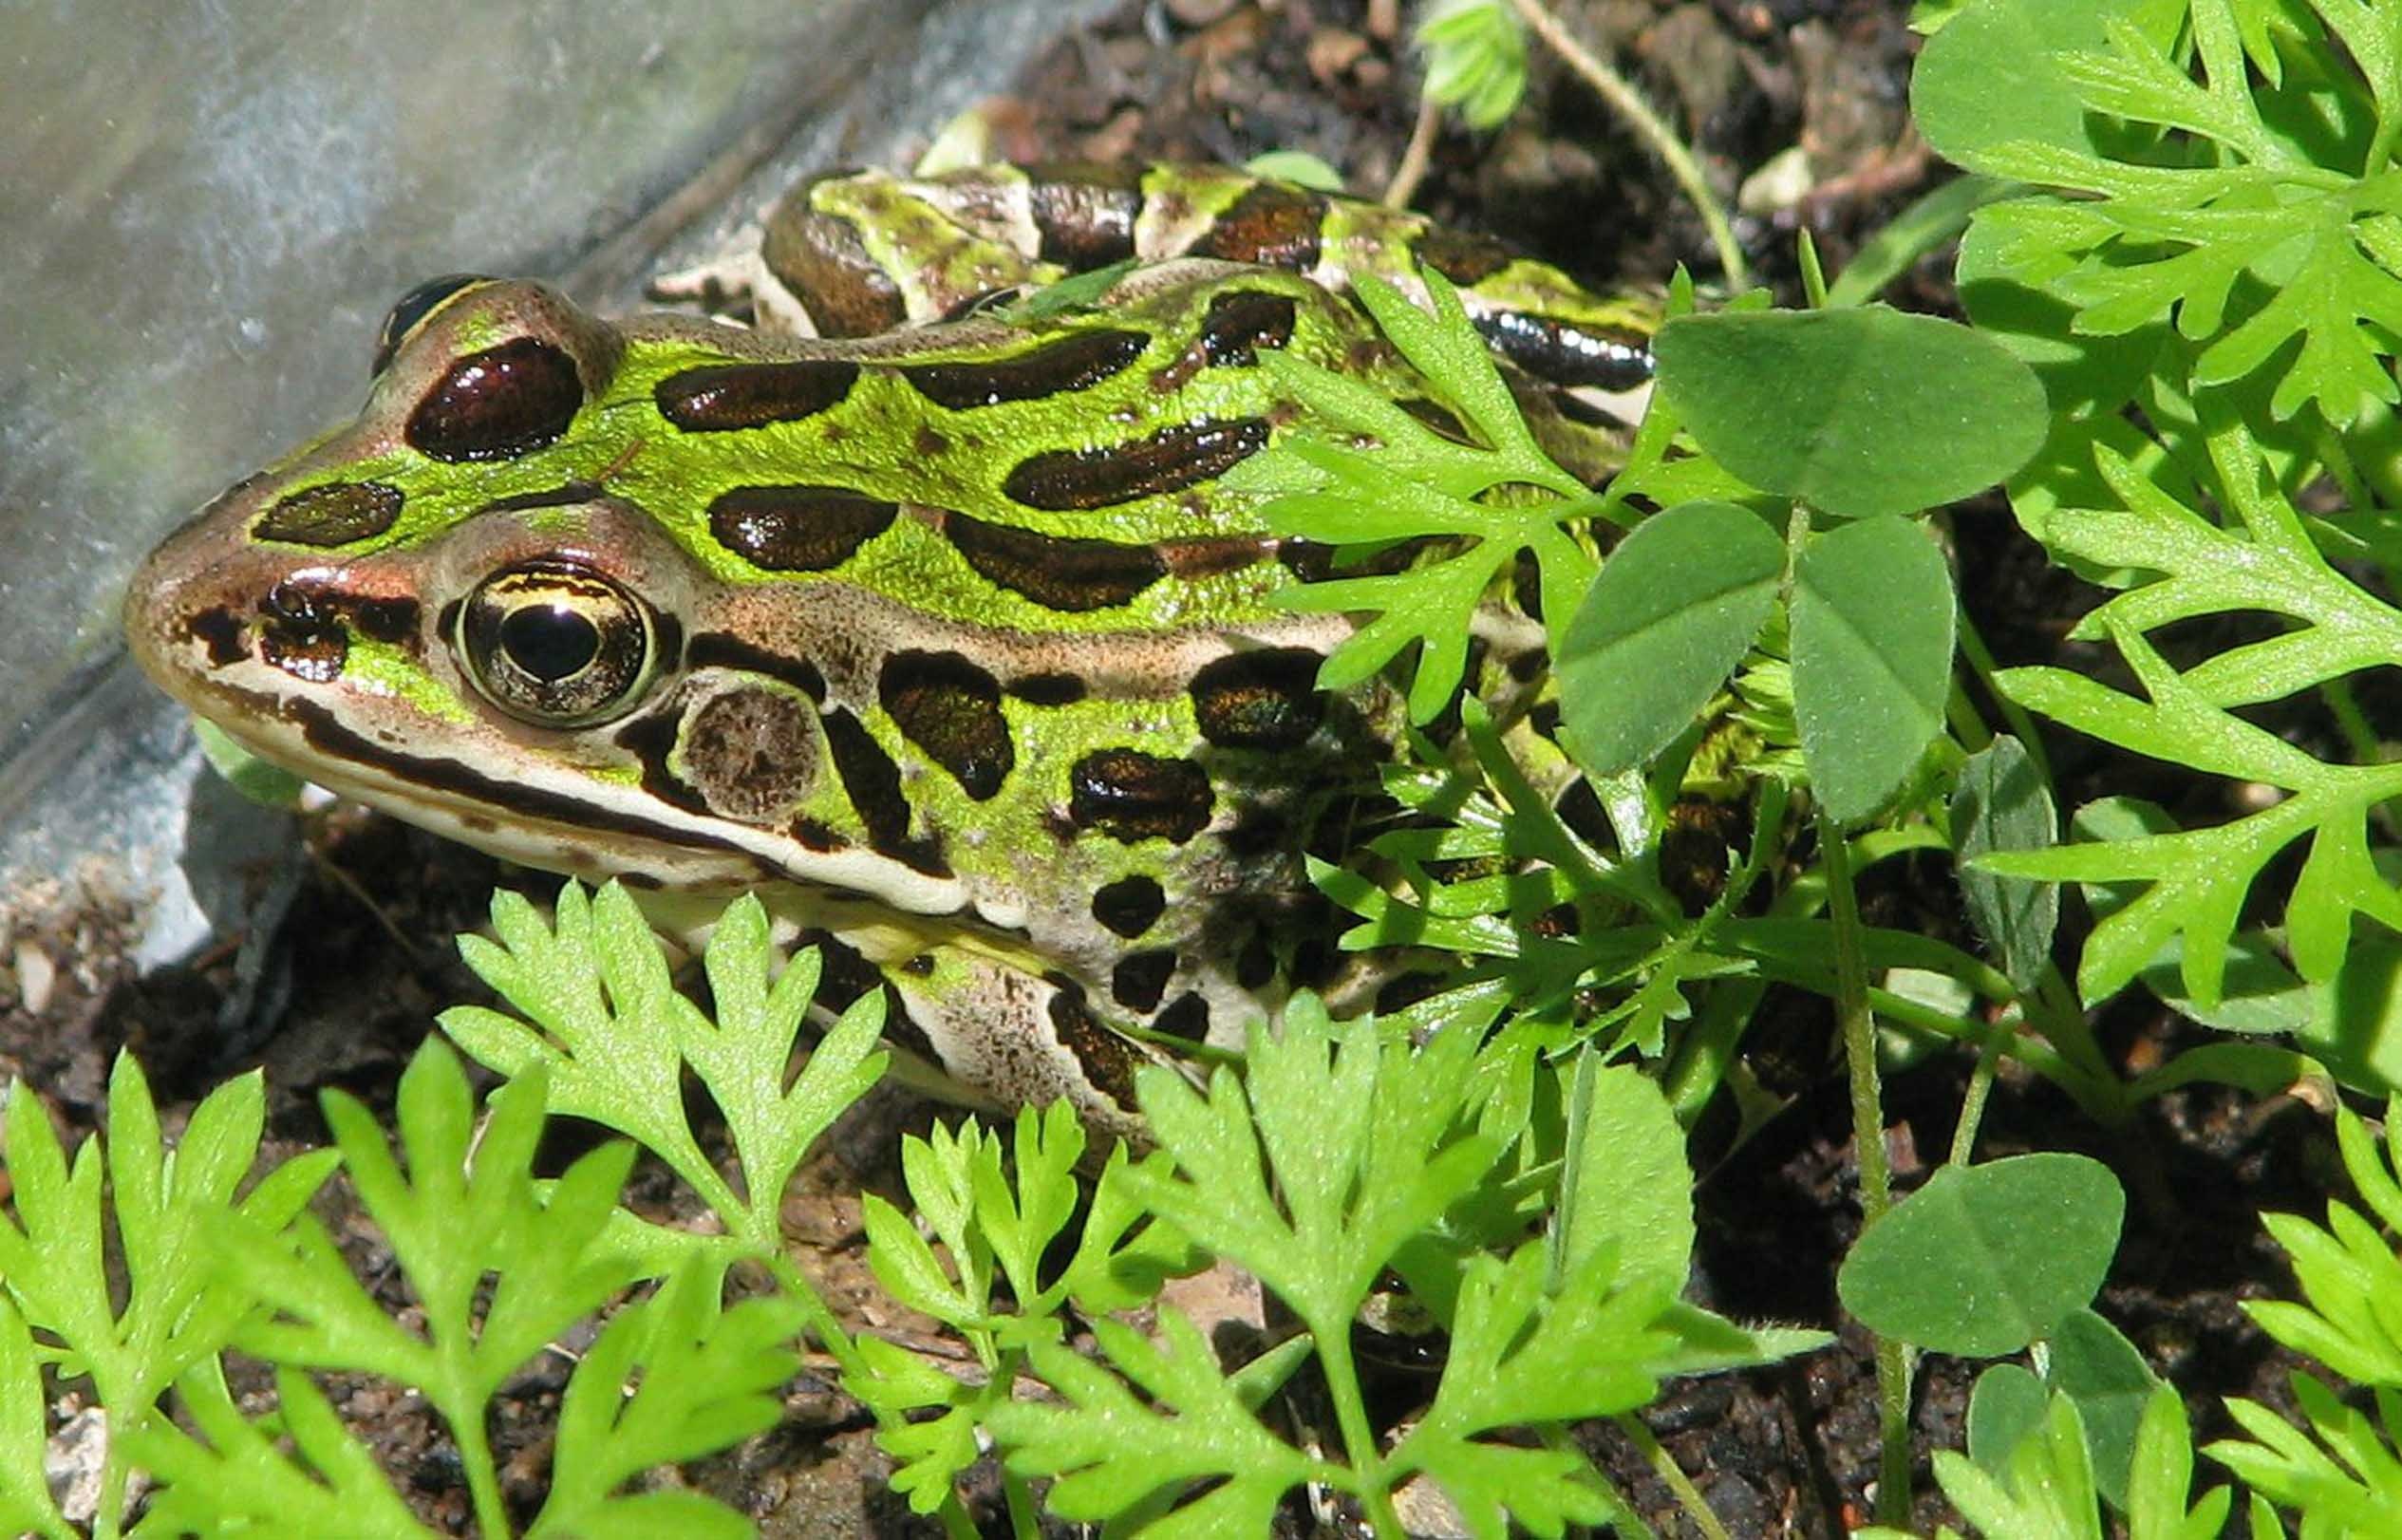
flower, wildlife, jungle, botany, frog, toad, amphibian, fauna, canada, ontario, moneymore, northern leopard frog, lithobates pipiens, common lab frog